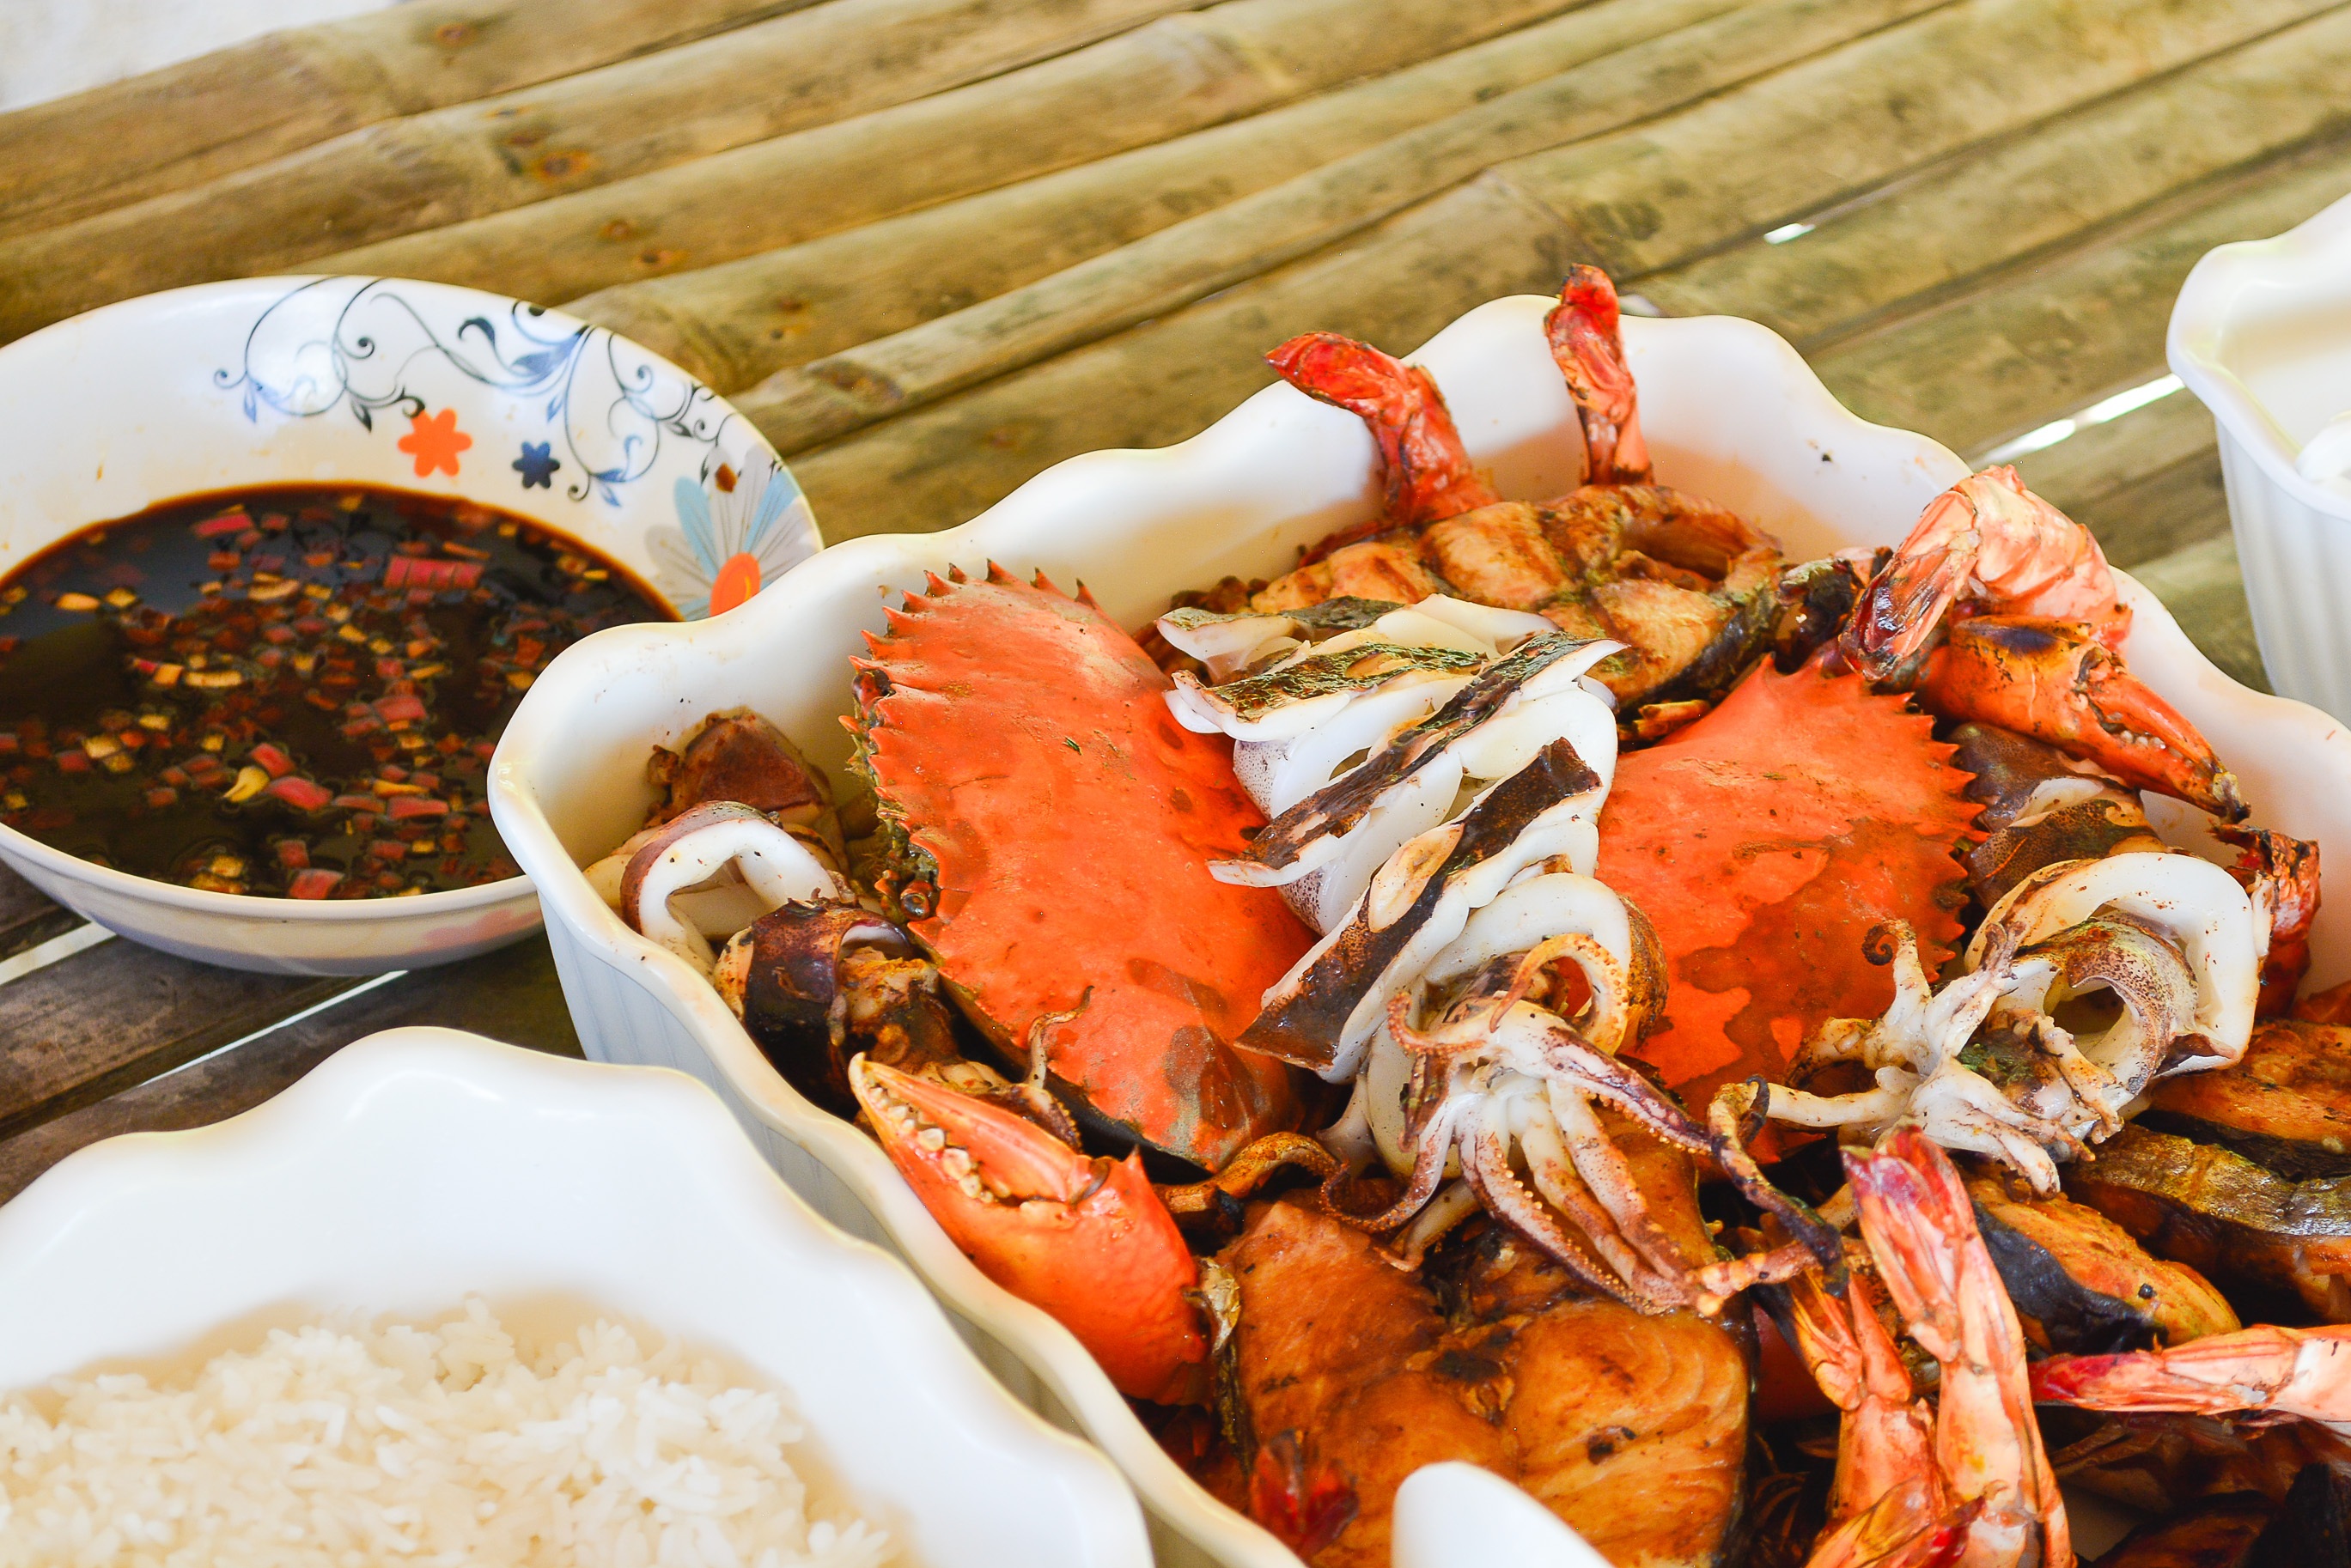
table, beach, outdoor, ocean, summer, dish, meal, food, seafood, fire, fish, eat, barbecue, cuisine, shellfish, invertebrate, grill, cooked, crabs, philippines, cebu, grilled, shari, nath, animal source foods, dungeness crab, seafood boil